Mansfield, Ohio

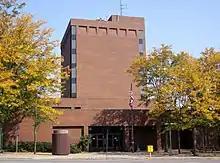
Mansfield Municipal Building

Mansfield is home to the old Ohio State Reformatory, constructed between 1886 and 1910 to resemble a German castle. The supervising architect was Friedrich Ferdinand Schnitzer, who was responsible for construction and was presented with a silver double inkwell by the governor of the state in a ceremony to thank him for his services. The reformatory is located north of downtown Mansfield on Ohio 545, and has been the location for many major films, including "The Shawshank Redemption", "Harry and Walter Go to New York", "Air Force One" and "Tango & Cash".